Bessie Rischbieth

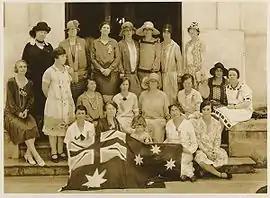
First Women's Pan-Pacific Conference, Rischbieth is at top centre.

Among the many issues relating to the welfare of children and women that Rischbieth became involved with was the welfare of the indigenous population. In 1934 she addressed the Moseley Royal Commission calling for investigation of the "present alleged practice of taking children of a certain age to the Government mission stations and thus depriving their parents of the custody of their children". She pointed out to Prime Minister Joseph Lyons in 1934 that Australia was a signatory of the League of Nations Covenant and had acquired a responsibility to the indigenous people. Mentor to the activist and author Mary Montgomerie Bennett, their correspondence reveals her ongoing concern for Aboriginal women and children. In England during the war years, she established "World for Australian servicemen" at Australia House.